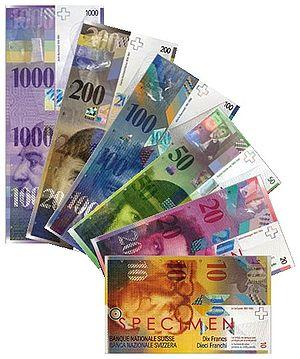
Le franc, précisé franc suisse lorsqu'il peut y avoir ambiguïté, est la monnaie utilisée en Suisse et au Liechtenstein. Il est composé de 100 centimes. Son code ISO 4217, utilisé par les banques et les institutions financières est CHF : « CH » pour Suisse selon la norme ISO 3166 et la lettre F pour franc.
Les billets de banque de la Confédération suisse ayant cours légal en Suisse et au Liechtenstein sont libellés en francs suisses.